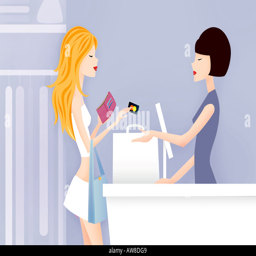
woman in a store paying with a credit card